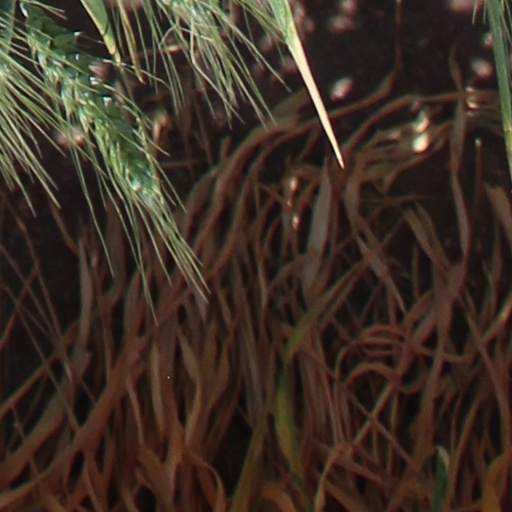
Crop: wheat